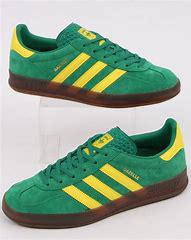
Brand: Adidas
Model: Gazelle